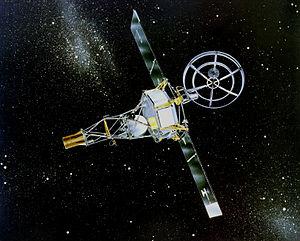
Vénus est la deuxième planète du Système solaire par ordre d'éloignement au Soleil, et la sixième plus grosse aussi bien par la masse que le diamètre. Elle doit son nom à la déesse romaine de l'amour.
Mariner 1 est la première sonde du programme Mariner de la NASA. Lancée le 22 juillet 1962 pour une mission de survol de la planète Vénus, l'officier de sécurité de l'aire de lancement commande sa destruction 294,5 secondes après son lancement.
Le programme Mariner est une série de missions spatiales américaines de la NASA ayant pour objectif d'envoyer des sondes spatiales afin d'étudier les planètes du Système solaire inférieur, les plus proches de la Terre. Dix sondes spatiales, de Mariner 1 à Mariner 10, sont lancées entre 1962 et 1973 vers les planètes Mars, Vénus et Mercure. Les coûts de recherche, de développement, de lancement et de soutien de la série de véhicules spatiaux Mariner s'élève à 554 millions de dollars américains.
Mariner 2, ou Mariner-Venus 1962, ou parfois Mariner R-2, est une sonde spatiale de la NASA ayant survolé la planète Vénus. Elle est la première à réussir sa mission dans le programme Mariner, Mariner 1 dont elle est la copie, et détruite au lancement un mois auparavant. Elle est également la première sonde à survoler avec succès une autre planète, la sonde soviétique Venera 1 lancée en 1961 étant devenue muette peu après son lancement. La NASA choisi de mettre à l'écart la troisième sonde spatiale de la série prévue pour la période de lancement de 1964.
L'exploration de Vénus à l'aide de sondes spatiales démarre dès le début de l'ère spatiale. À l'époque, les caractéristiques de la planète Vénus, cachée derrière un épais manteau de nuages, sont très mal connues au point que certains spéculent sur l'existence de conditions à sa surface proches de celle de la Terre. La NASA réussit un premier survol en 1962 avec la mission américaine Mariner 2 qui dévoile un monde particulièrement hostile : vents violents, atmosphère acide, températures et pression atmosphérique particulièrement élevées à la surface, absence de champ magnétique protecteur. L'Union soviétique va par la suite jouer un rôle fondamental dans l'étude de Vénus en lançant une trentaine de missions dans le cadre du programme Venera. Celles-ci vont progressivement dévoiler la structure de l'atmosphère et certaines caractéristiques du sol vénusien. Venera 7 parvient pour la première fois à renvoyer des données de la surface de la planète en 1970. L'atmosphère est explorée avec des ballons et une première carte des reliefs est dressée avec un radar.